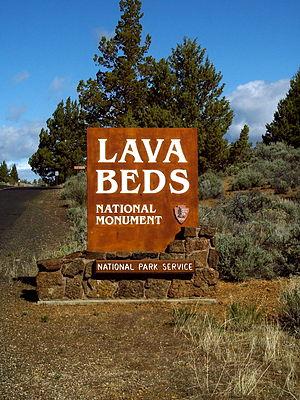
Le monument national des Lava Beds est un monument national américain situé sur le flanc nord-est du volcan Medicine Lake dans la chaîne des Cascades en Californie. Protégeant les coulées volcaniques qui se sont asséchées sur place au cours du temps et ayant formé de nombreuses cavités, il est créé le 21 novembre 1925.